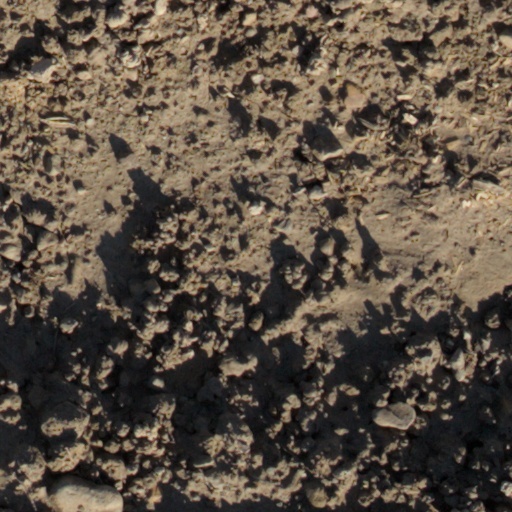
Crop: wheat